Zheng Jie

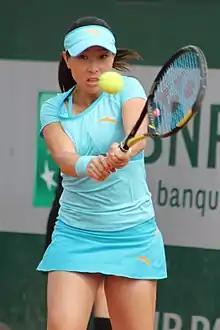
Zheng at the 2015 French Open

Zheng Jie (born 5 July 1983) is a Chinese former professional tennis player. In May 2009, she achieved a career-high singles ranking of world No. 15.